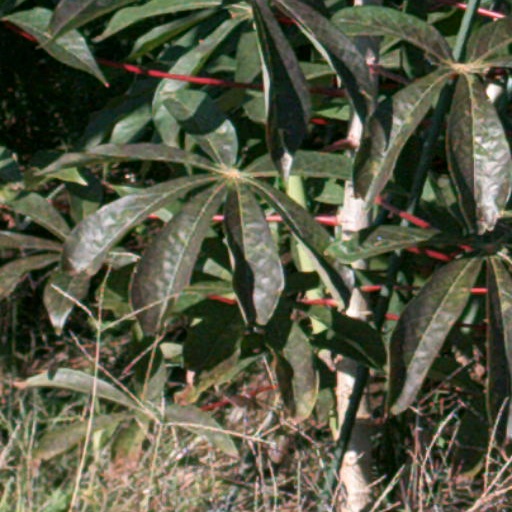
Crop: cassava